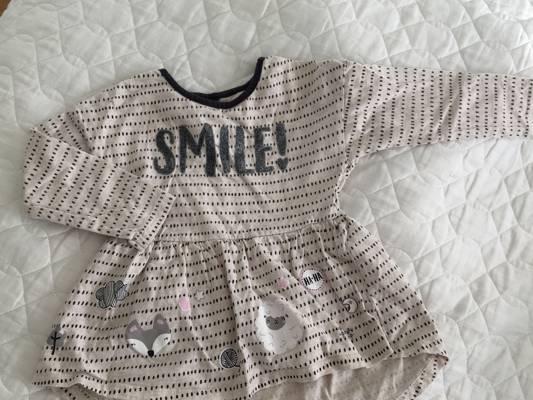
Waste category: clothes